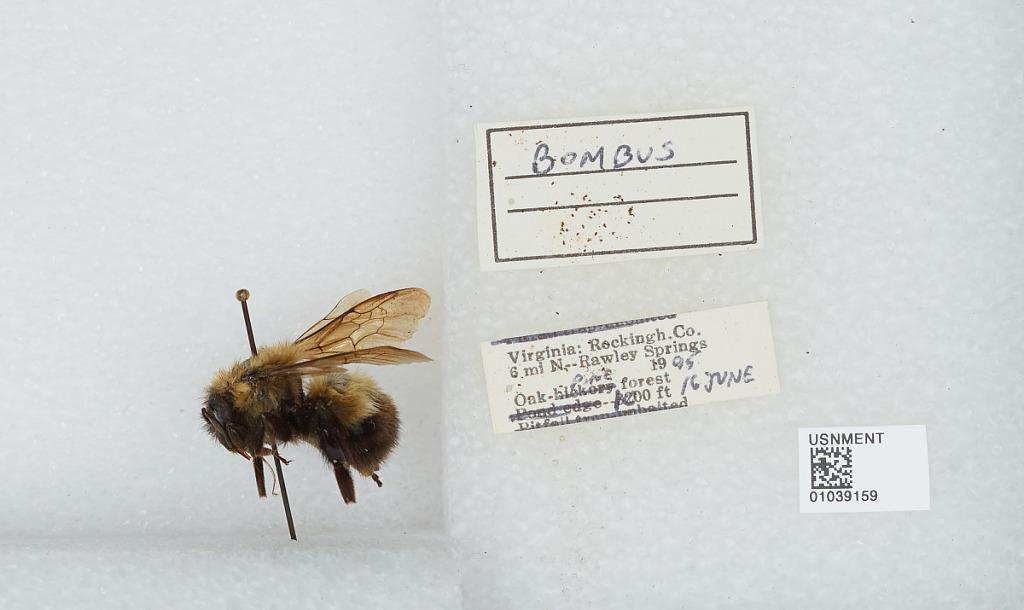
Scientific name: Bombus (Pyrobombus) perplexus Cresson
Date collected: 1995-6-16
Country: United States
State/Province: Virginia
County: Rockingham
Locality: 6 miles North of Rawley Springs
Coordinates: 38.5689, -79.0936